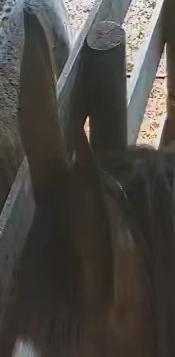
Face region: ears (position_of_ears)
Pain indicator: not_present